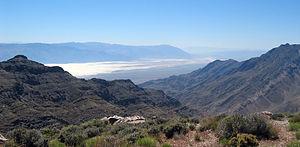
Vue de la dépression de Badwater de Aguereberry Point, (+6443'/+1916m), parc national de Death Valley, Californie, Etats-Unis